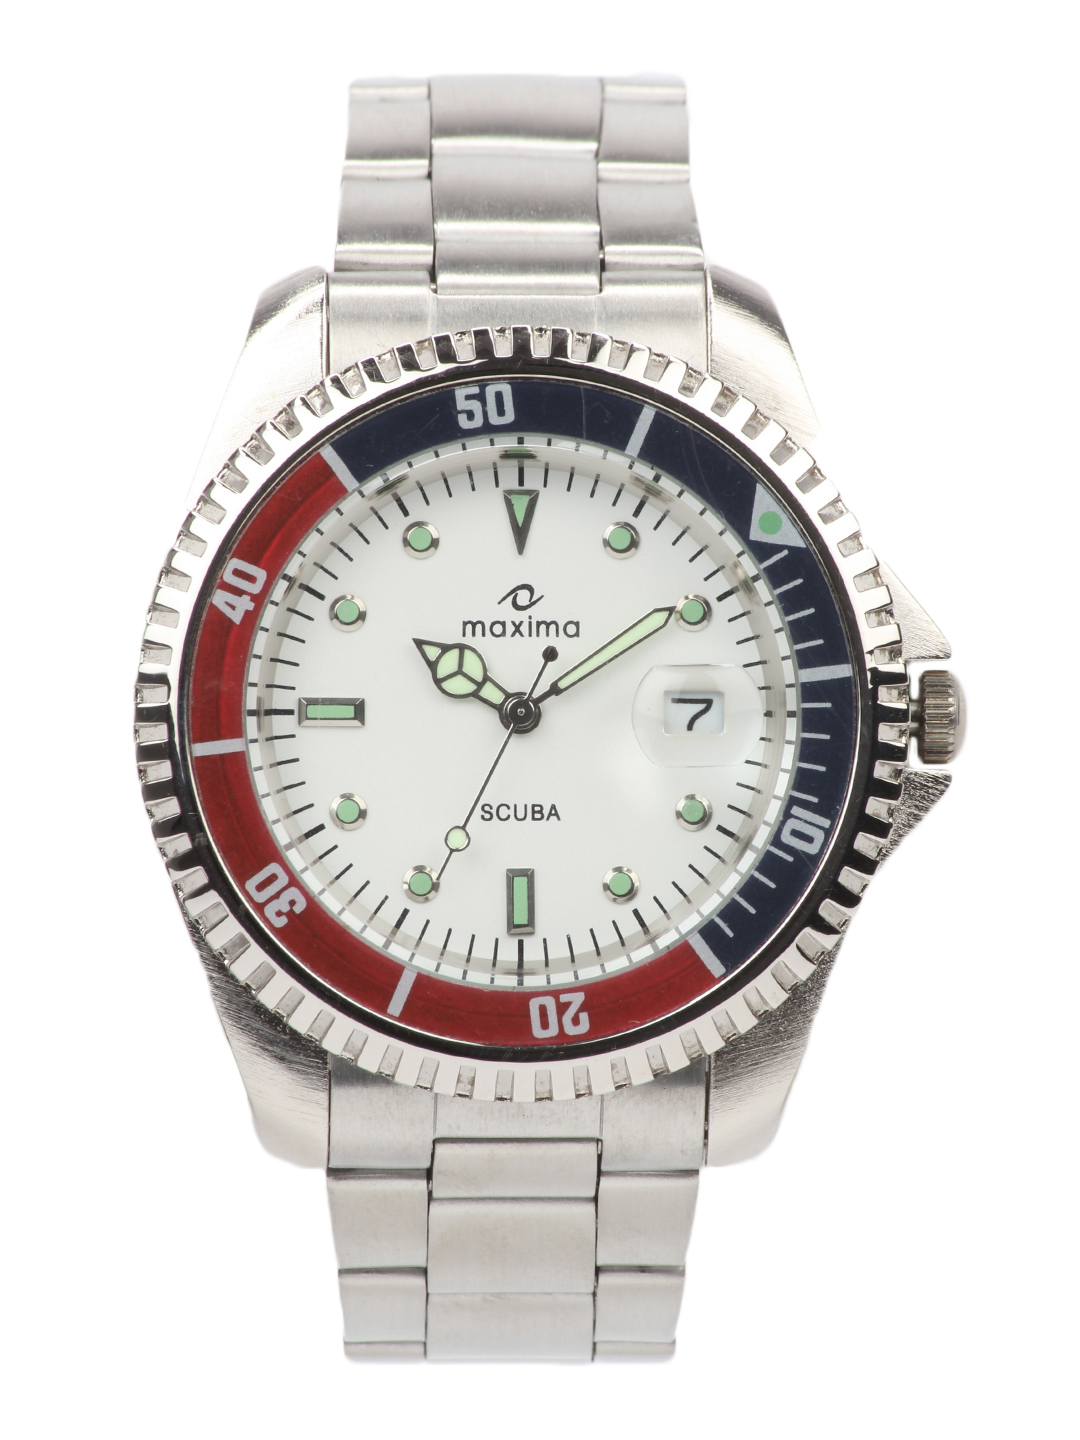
Maxima Men White Dial Scuba Watch
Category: Accessories / Watches / Watches
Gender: Men
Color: White
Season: Winter 2016
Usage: Casual